Love Park

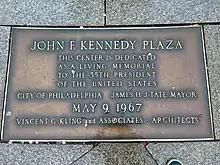
The park is dedicated to the late United States president John F. Kennedy. A plaque at the park describes the dedication.

A "LOVE" sculpture, designed by Robert Indiana, was first placed in the plaza in 1976 as part of the United States Bicentennial celebration. The sculpture was removed in 1978 after the celebration ended. However, the chairman of Philadelphia Art Commission, Fitz Eugene Dixon Jr., was able to purchase the sculpture and to have it permanently placed it in the plaza during that year.